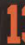
Number: 1